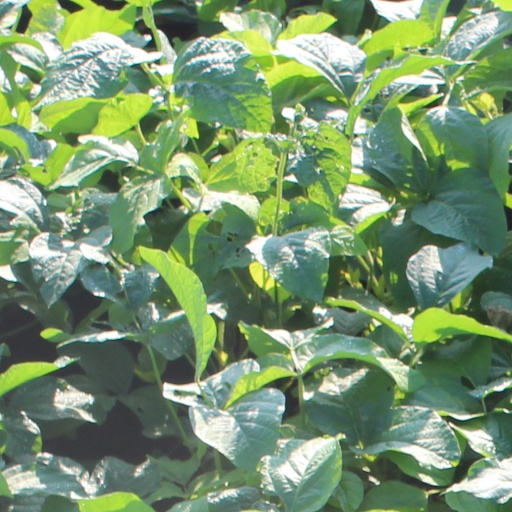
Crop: soybean